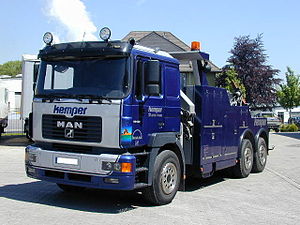
MAN SE / Produkter- MAN Nutzfahrzeuge AG division
MAN svær bjærgningvogn
MAN SE er en tysk virksomhed, der formentlig mest er kendt for produktion af busser og lastbiler, men som i øvrigt producerer vidt forskelligt materiel inden for ingieniørfaget.